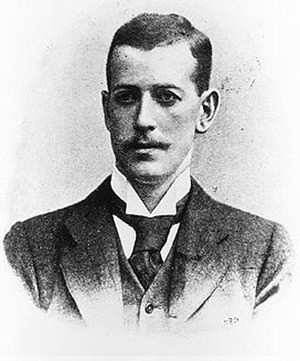
Tennis under sommer-OL 1896 / Single herrer
John Pius Boland olympisk mester i både single og double
Tennis under sommer-OL 1896. Der blev spillet to tennisturneringer i de første moderne olympiske lege 1896 i Athen. En single- og en doubleturnering begge for herrer. Der var tretten deltagere fra seks lande, syv af deltagerne var fra værtslandet. Mange af doubleparene var af blandet nationalitet ligesom alle medaljevindere i doubleturneringen. Det var kun vinderen som fik en medalje, de fik sølvmedalje, under de første og anden olympiske lege. De nuværende system med medaljer for de tre første pladser blev først indført under 1904 i St. Louis.